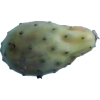
Label: cactus_fruit_green